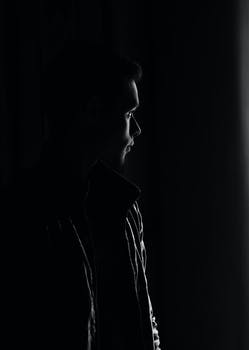
Label: No Watermark